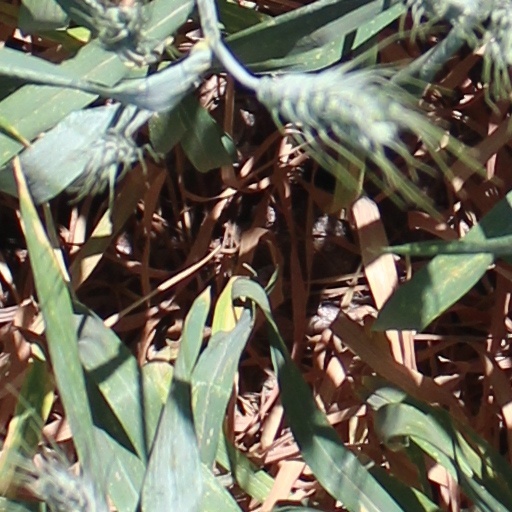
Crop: wheat